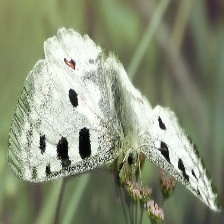
Species: APPOLLO